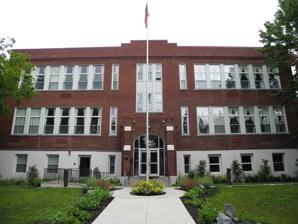
Building: Montour Falls Union Grammar School
Country: United States of America
Year built: 1921
United States historic place Montour Falls Union Grammar School U.S. National Register of Historic Places Montour Falls Union Grammar School, June 2013 Show map of New York Show map of the United States Location 208 W. Broadway, Montour Falls, New York Coordinates 42°20′58″N 76°50′36″W / 42.34944°N 76.84333°W / 42.34944; -76.84333 Area 3.7 acres (1.5 ha) Built 1921 ( 1921 ) Built by Driscoll Brothers & Co. Architect Barton, George F. Architectural style Classical Revival NRHP reference No. 12000983 Added to NRHP November 28, 2012 Montour Falls Union Grammar School is a historic elementary school building located at Montour Falls in Schuyler County, New York .  It  was built in 1929, and is a two-story, T-shaped, Classical Revival style steel frame and brick building over a full basement.  It features a Collegiate Gothic Tudor-arched opening flanked by buttresses and a stepped parapet . The school was closed in 1965, and has been rehabilitated into apartments and a day care. In 1965, the property was subsequently taken over by the County and has been known as the Rural Urban Center, housing County offices until 2008. It has been lovingly restored to include eight residential units and professional spaces. Nevertheless, it was listed on the National Register of Historic Places in 2015. References